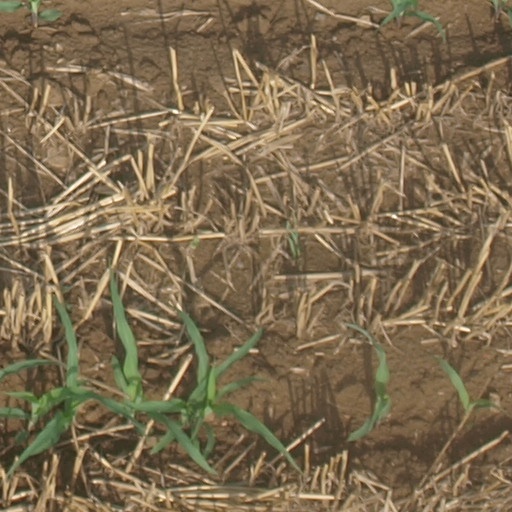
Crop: maize; corn